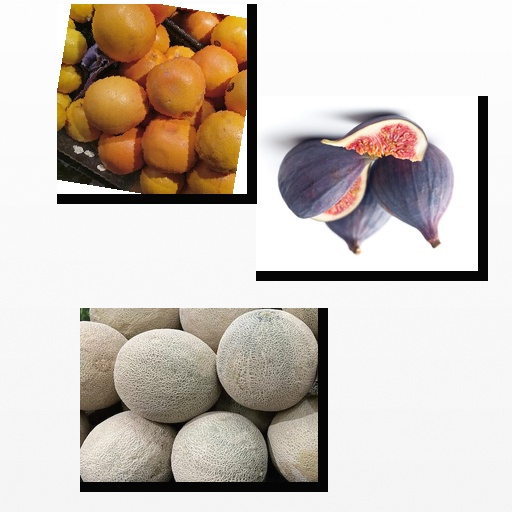
Food items: cantaloupe, red_grapefruit, fig